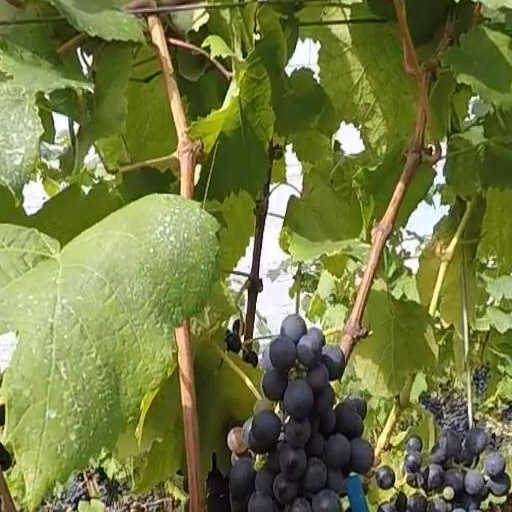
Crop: grape